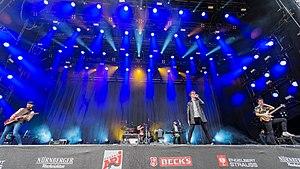
Don Broco est un groupe de rock britannique originaire de Bedford au Royaume Uni formé en 2008. Le groupe se compose de Rob Damiani, Simon Delaney, Tom Doyle et Matt Donnelly. Adam Marc les accompagne notamment en tournée pour les chœurs et le clavier.